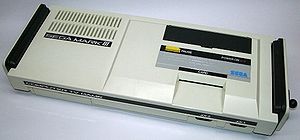
Sega Master System
Sega SG-1000 Mark III, den originale Japanske udgave af Master System
Sega Master System er en 8-bit kasette-baseret video spil konsol der blev markedsført af Sega. Første gang udgivet i 1986. Den oprindelige form hed Sega SG-1000 Mark III.